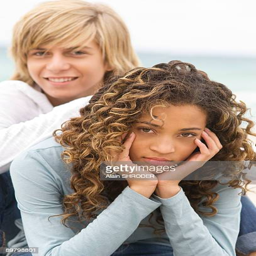
portrait of a teenage boy with a girl on the beach